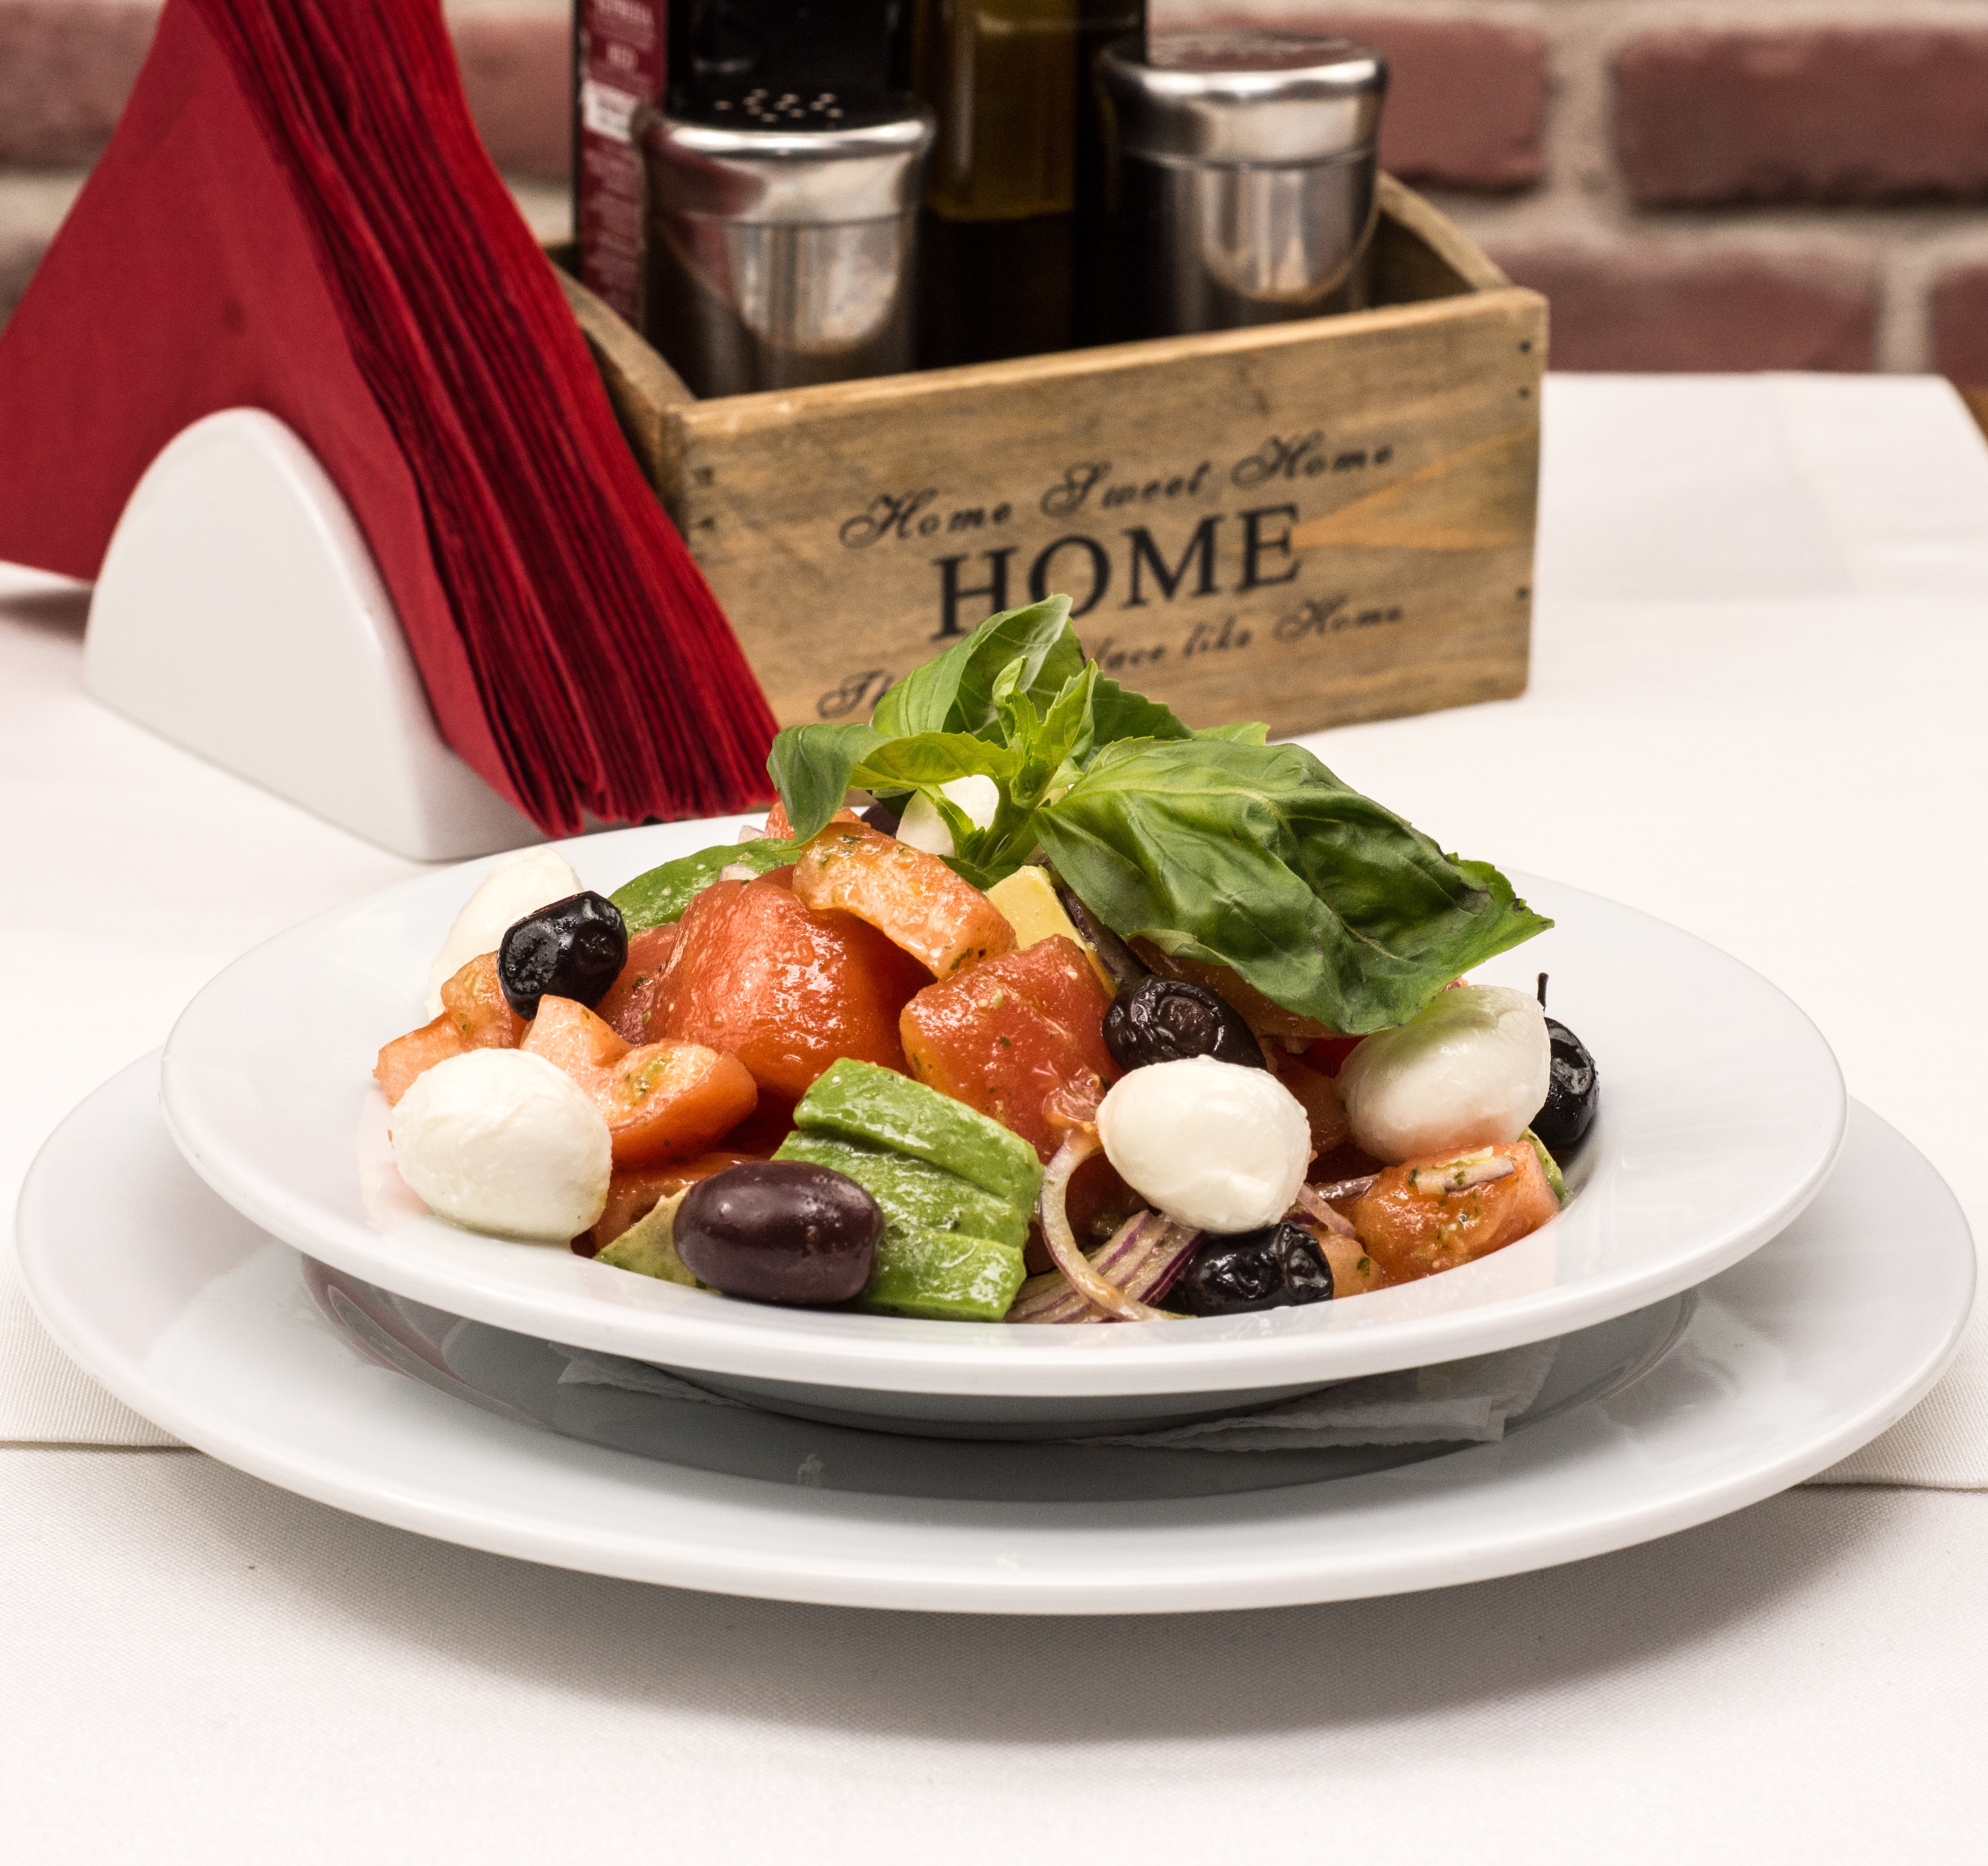
dish, meal, food, salad, green, mediterranean, produce, vegetable, plate, fresh, breakfast, healthy, meat, cuisine, homemade, basil, cheese, tomato, vitamin, nutrition, tomatoes, vegan, vegetarian, oil, detox, italian, traditional, olive, organic, mozzarella, cherry tomatoes, caprese, italian salad